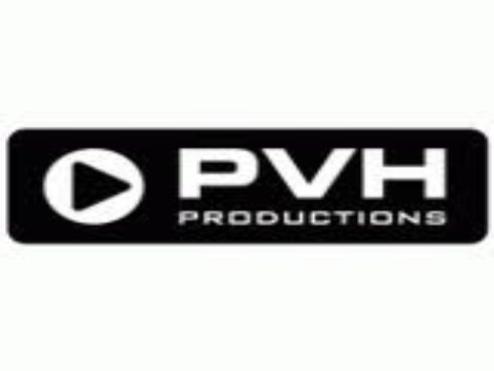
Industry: Clothes